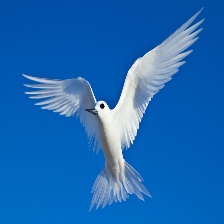
Species: FAIRY TERN
Scientific name: STERNULA NEREIS